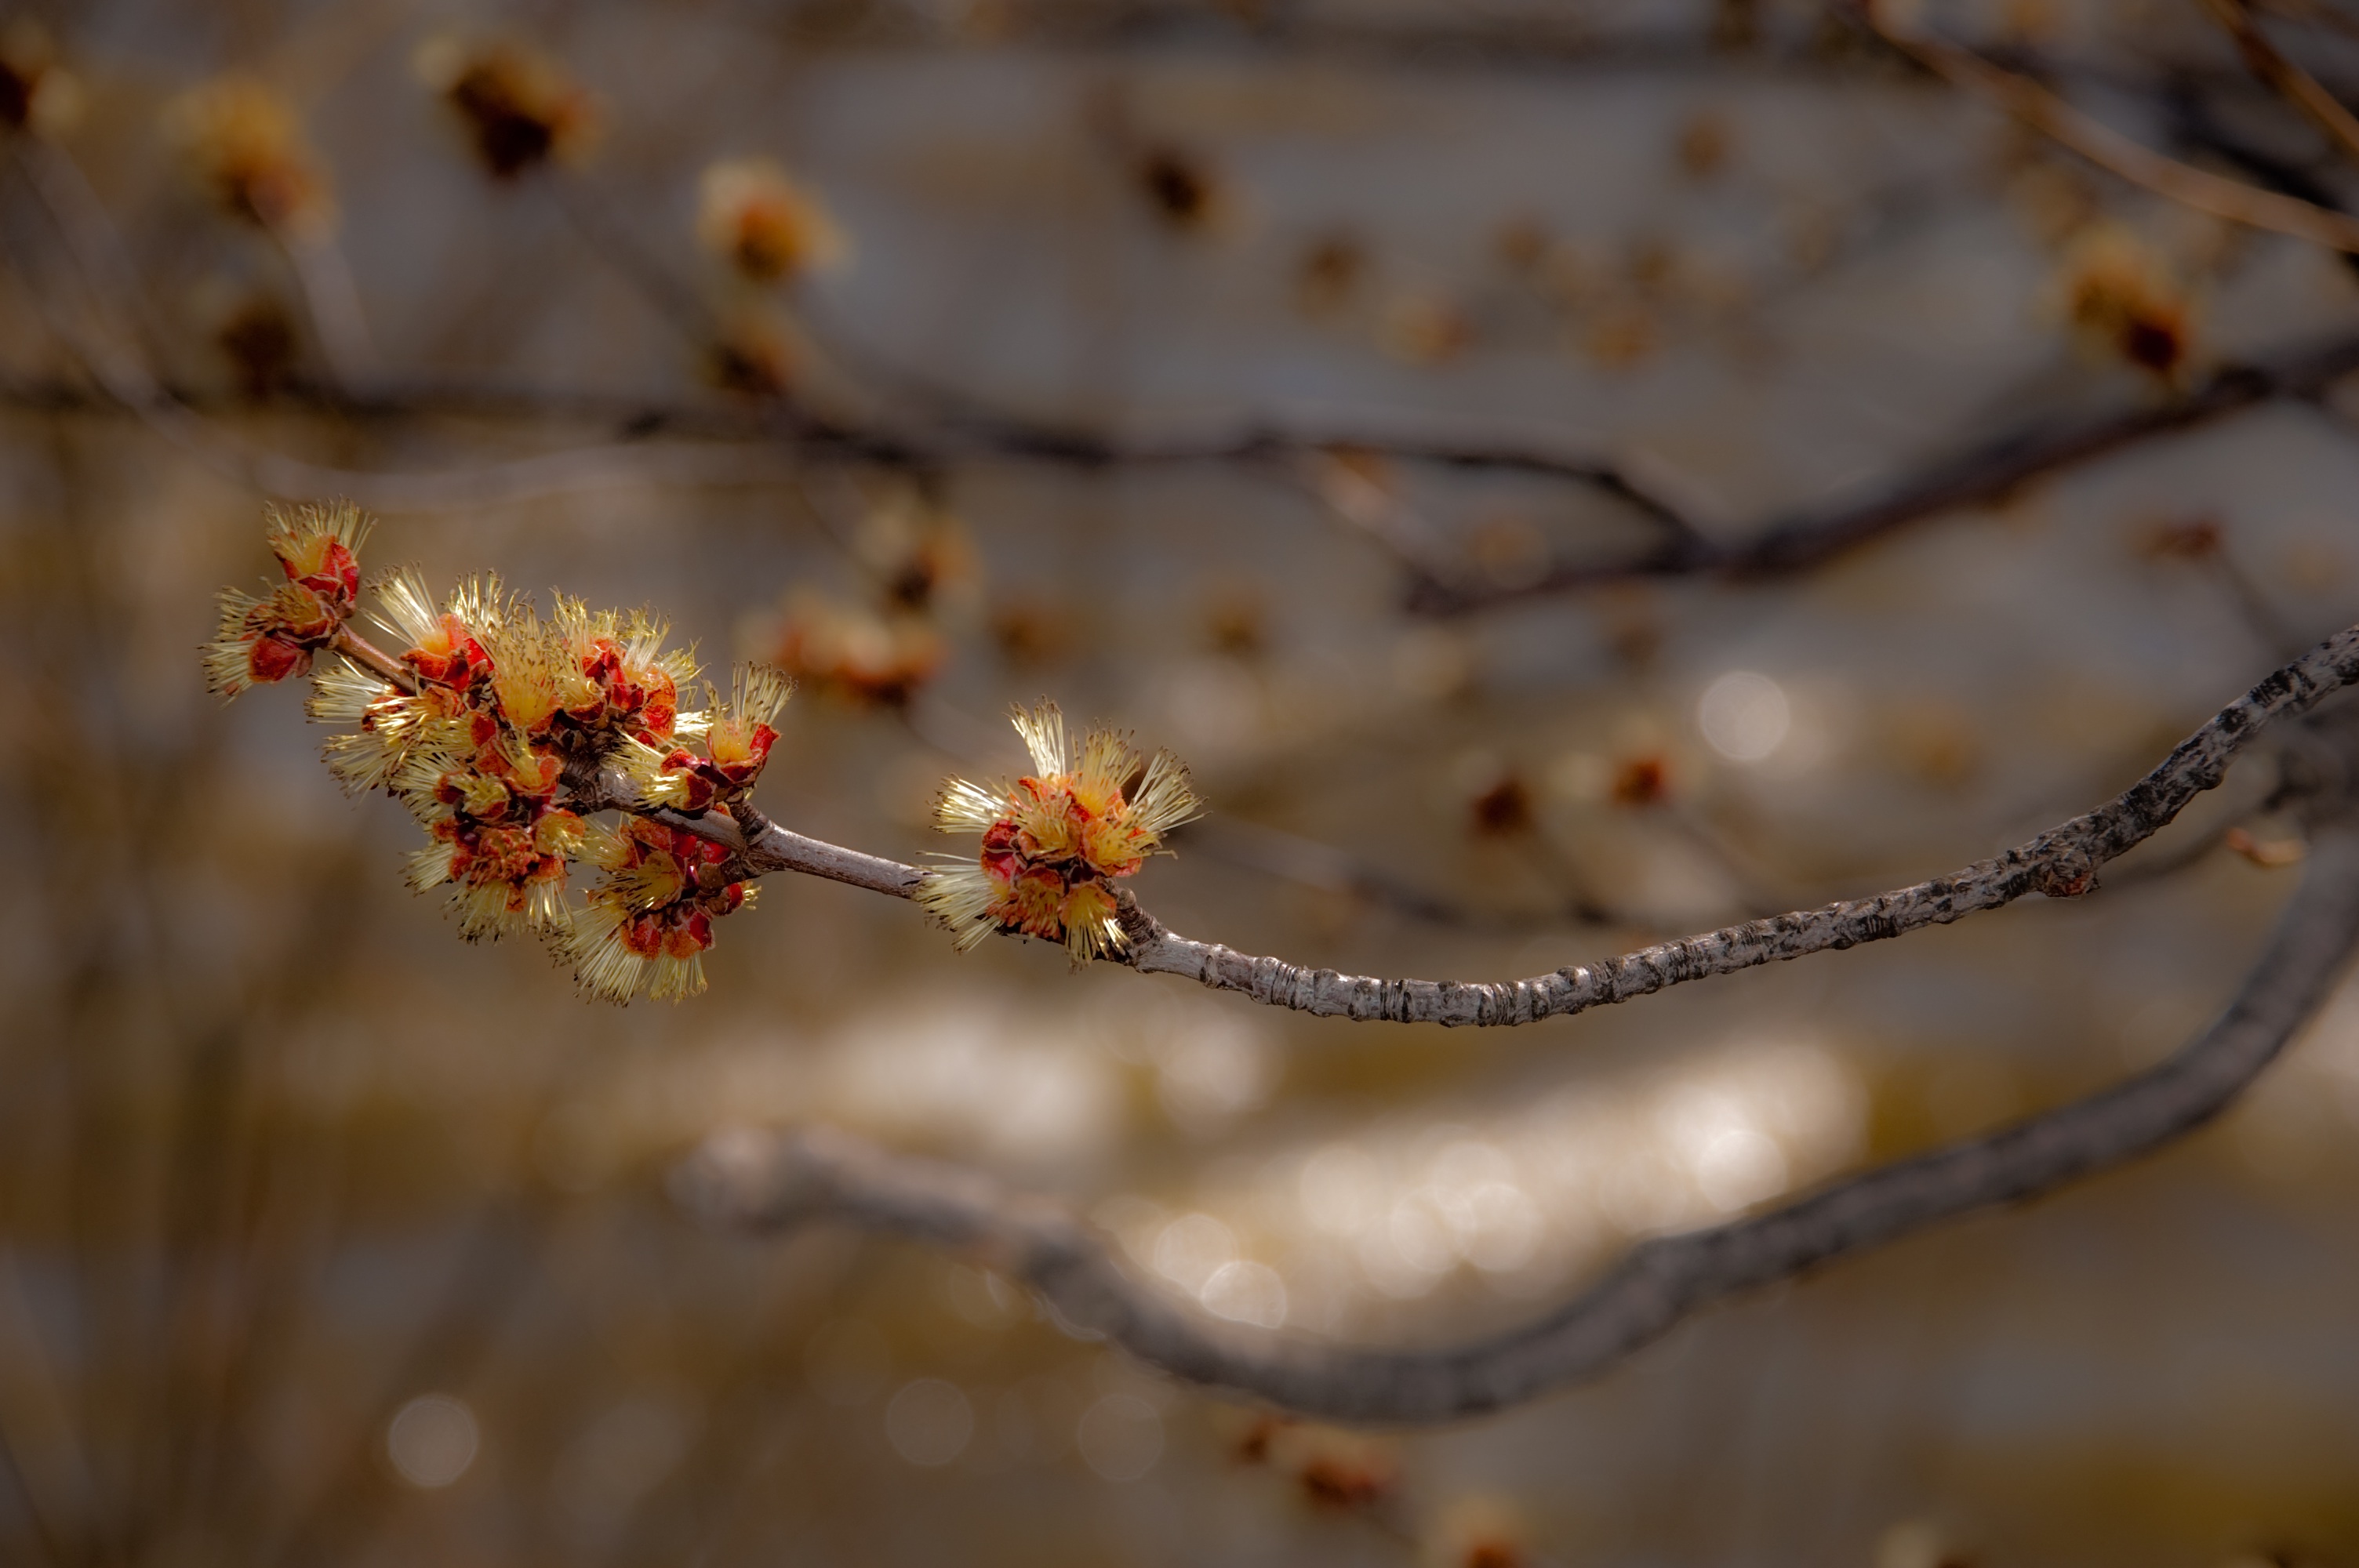
tree, nature, branch, blossom, plant, photography, leaf, flower, frost, spring, produce, autumn, botany, flora, season, twig, close up, macro photography, plant stem